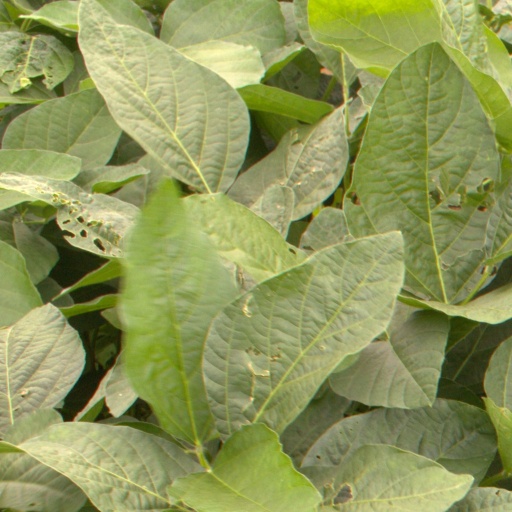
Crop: soybean